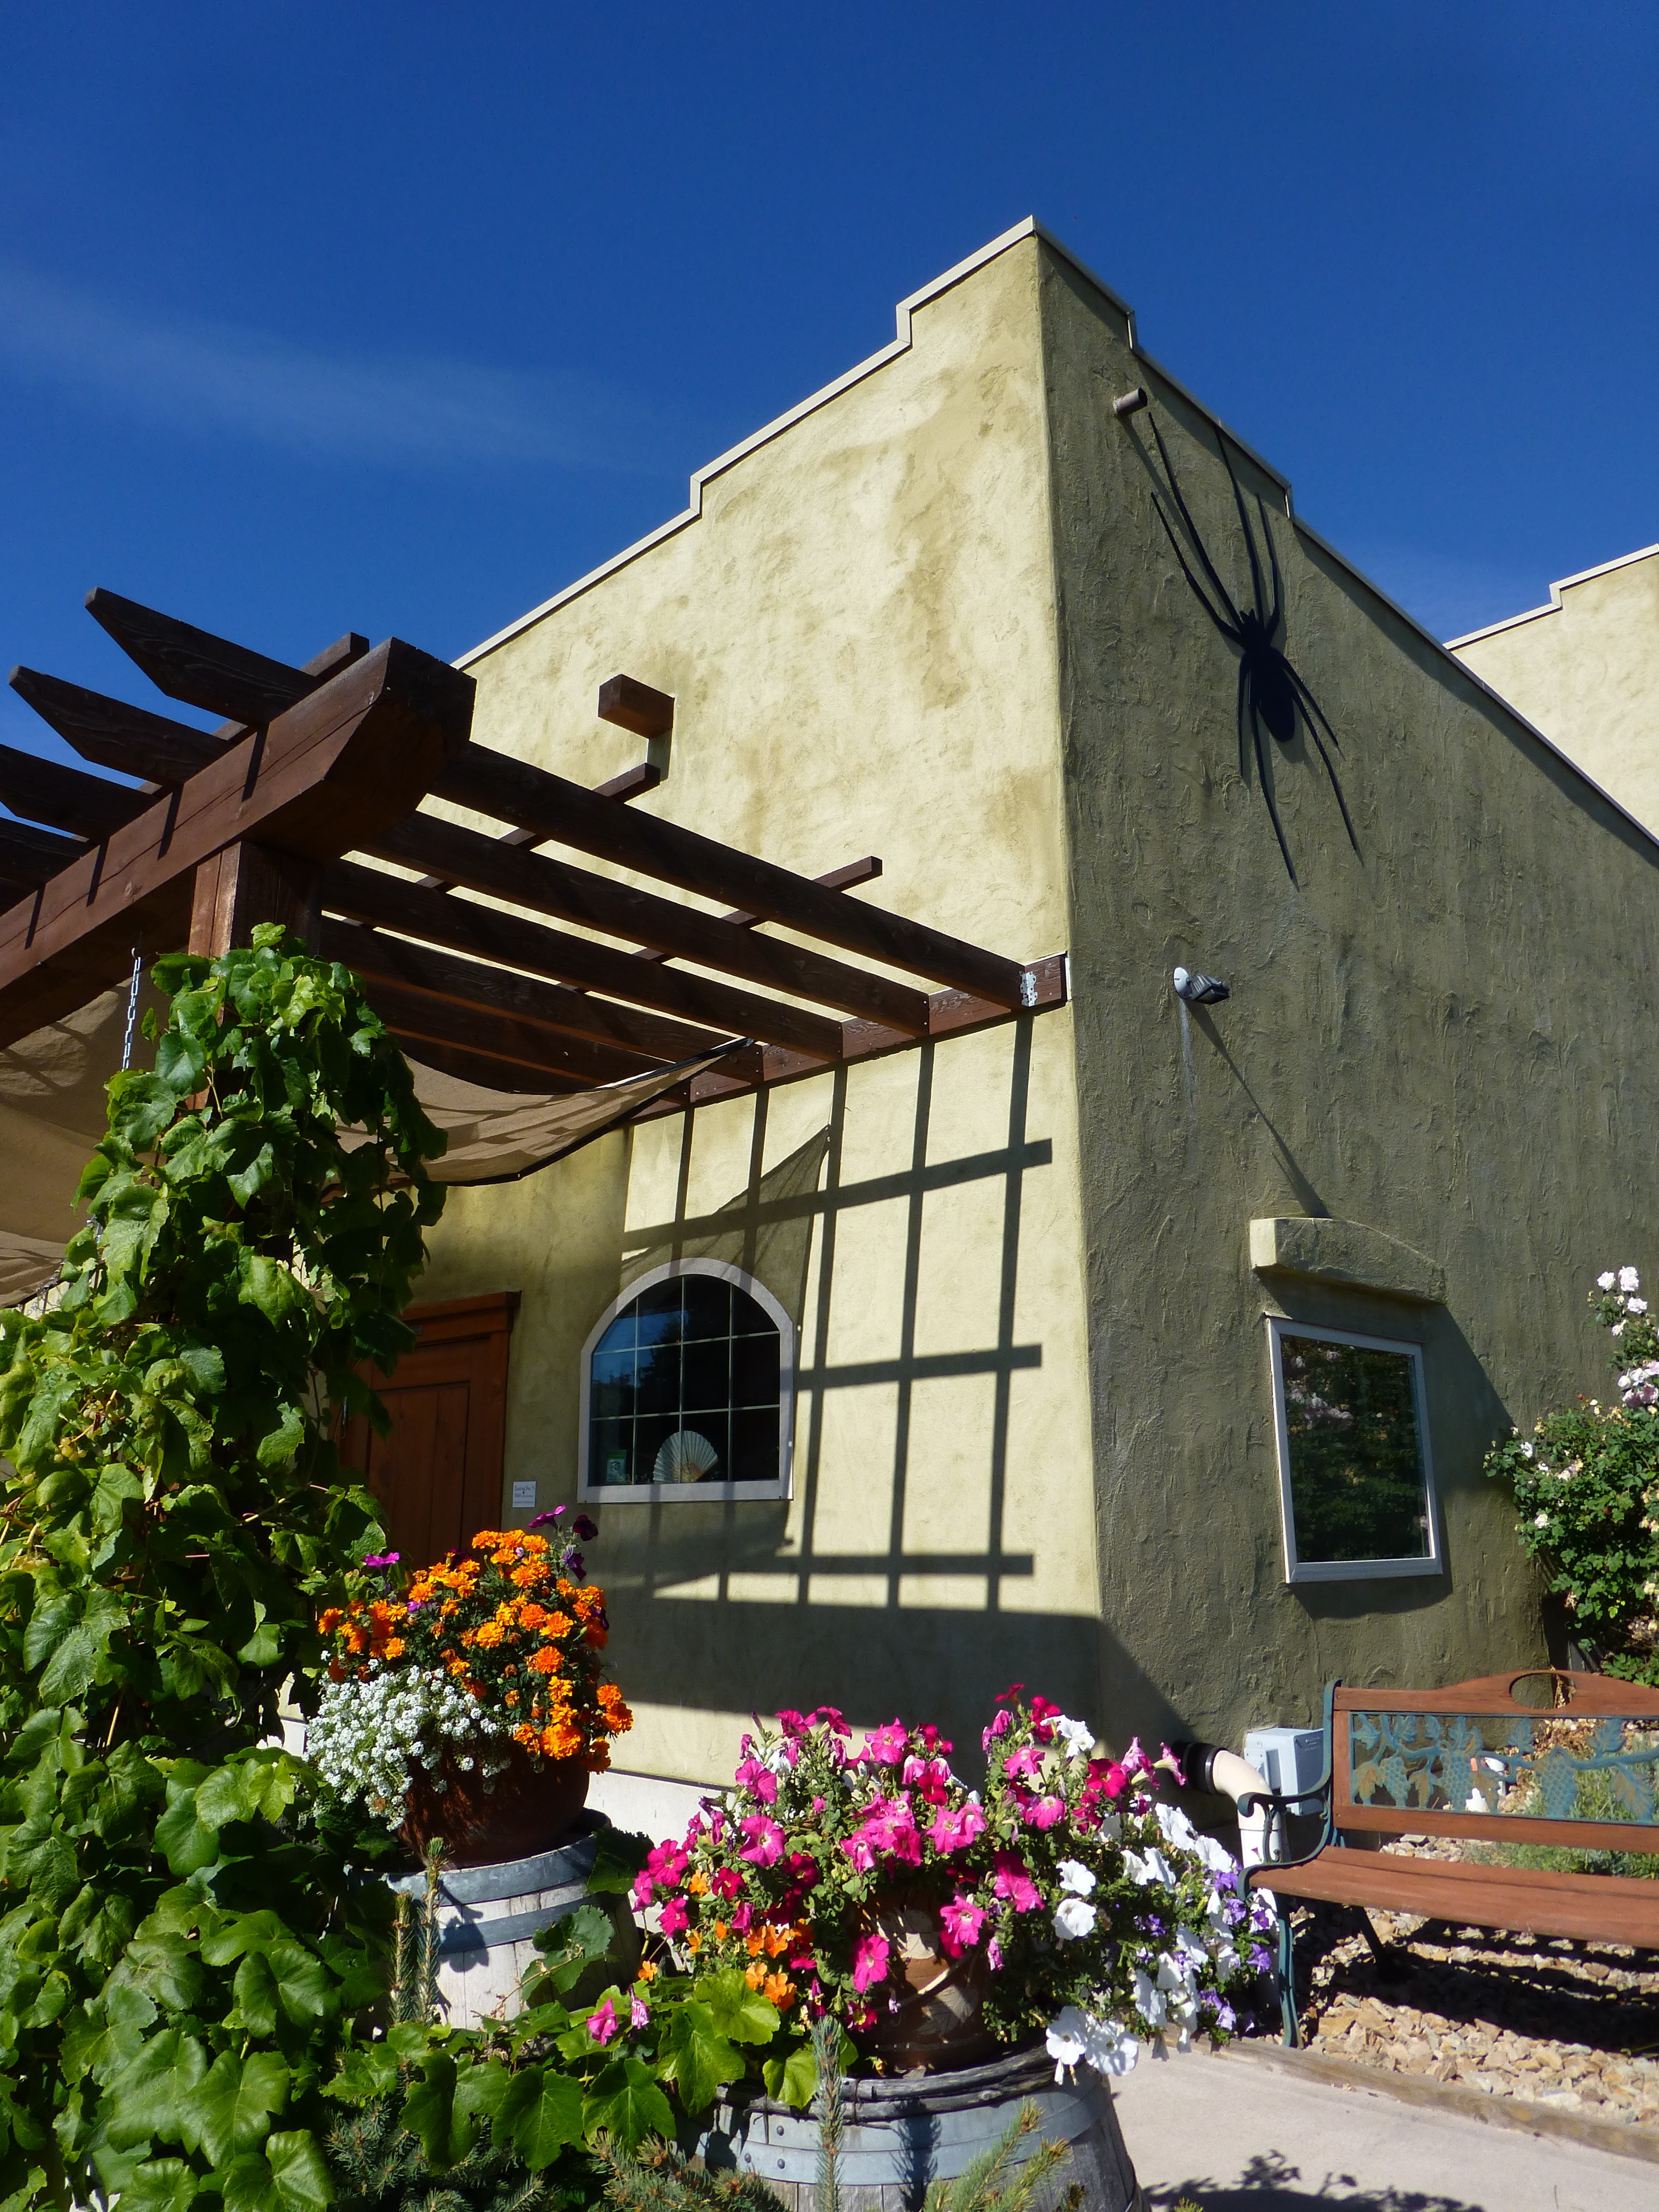
nature, architecture, countryside, house, flower, town, roof, building, village, green, harvest, scenic, cottage, facade, canadian, okanagan, neighbourhood, wine country, bc canada wine country, okanagan valley